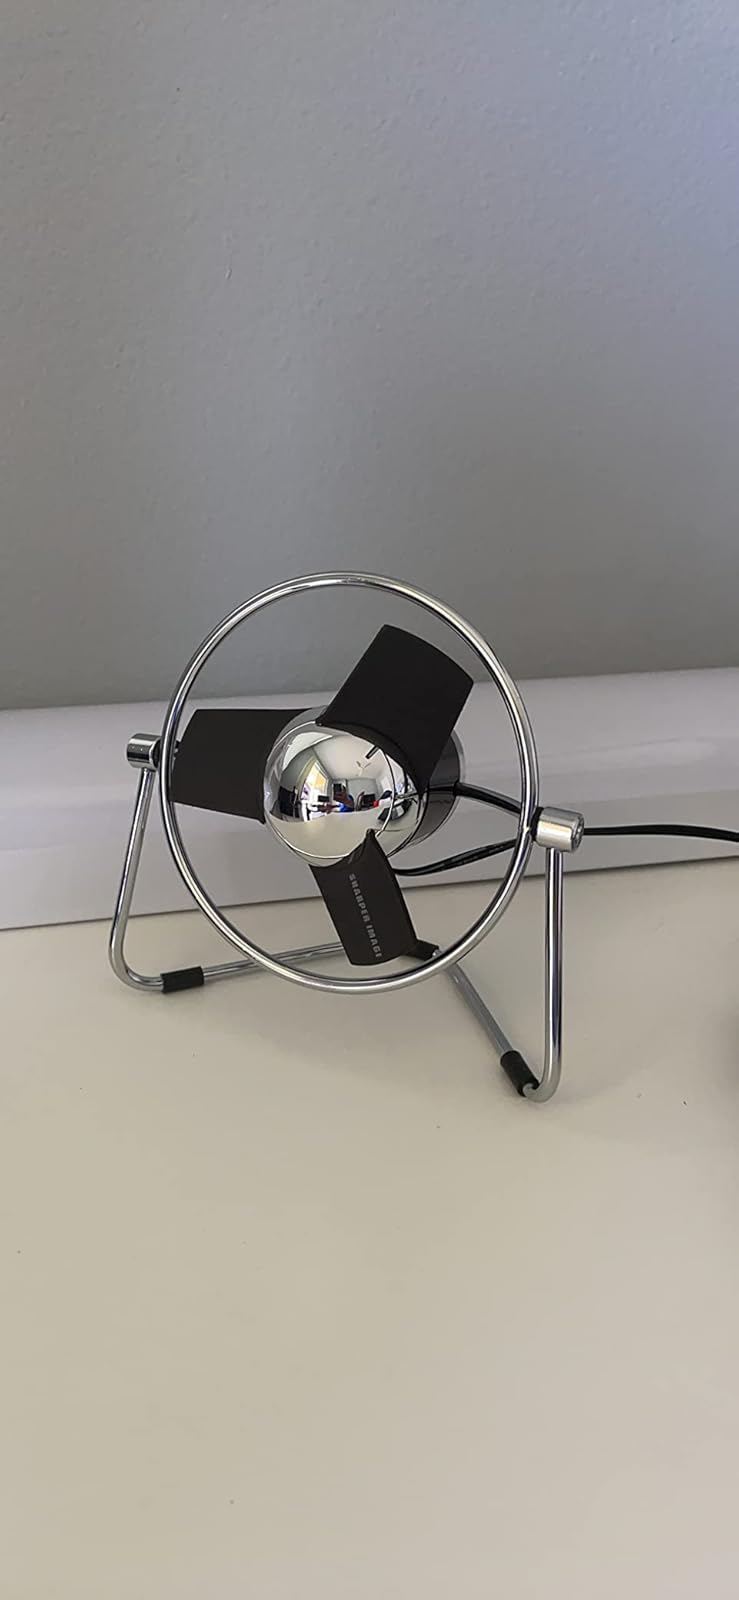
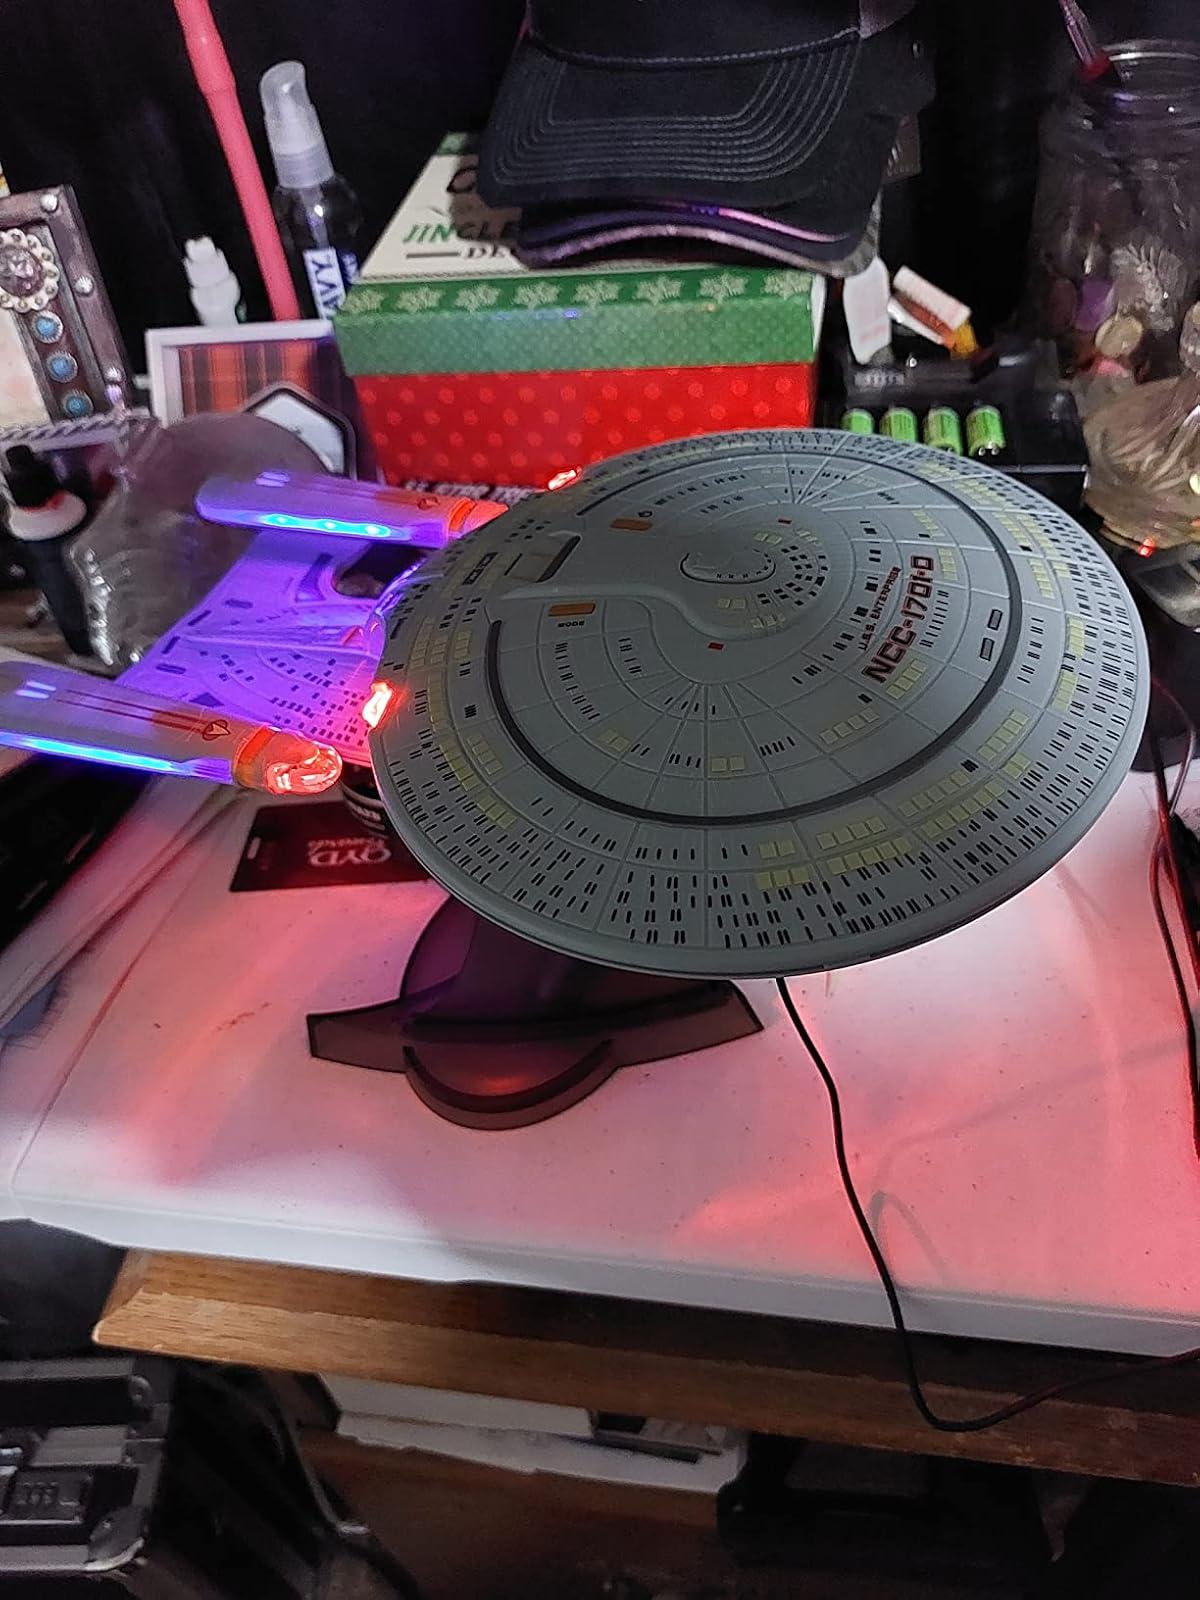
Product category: fan
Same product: no